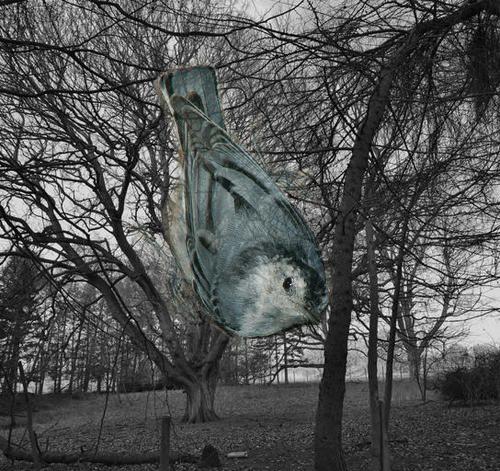
Bird species: White_breasted_Nuthatch
Bird type: landbird
Background: land